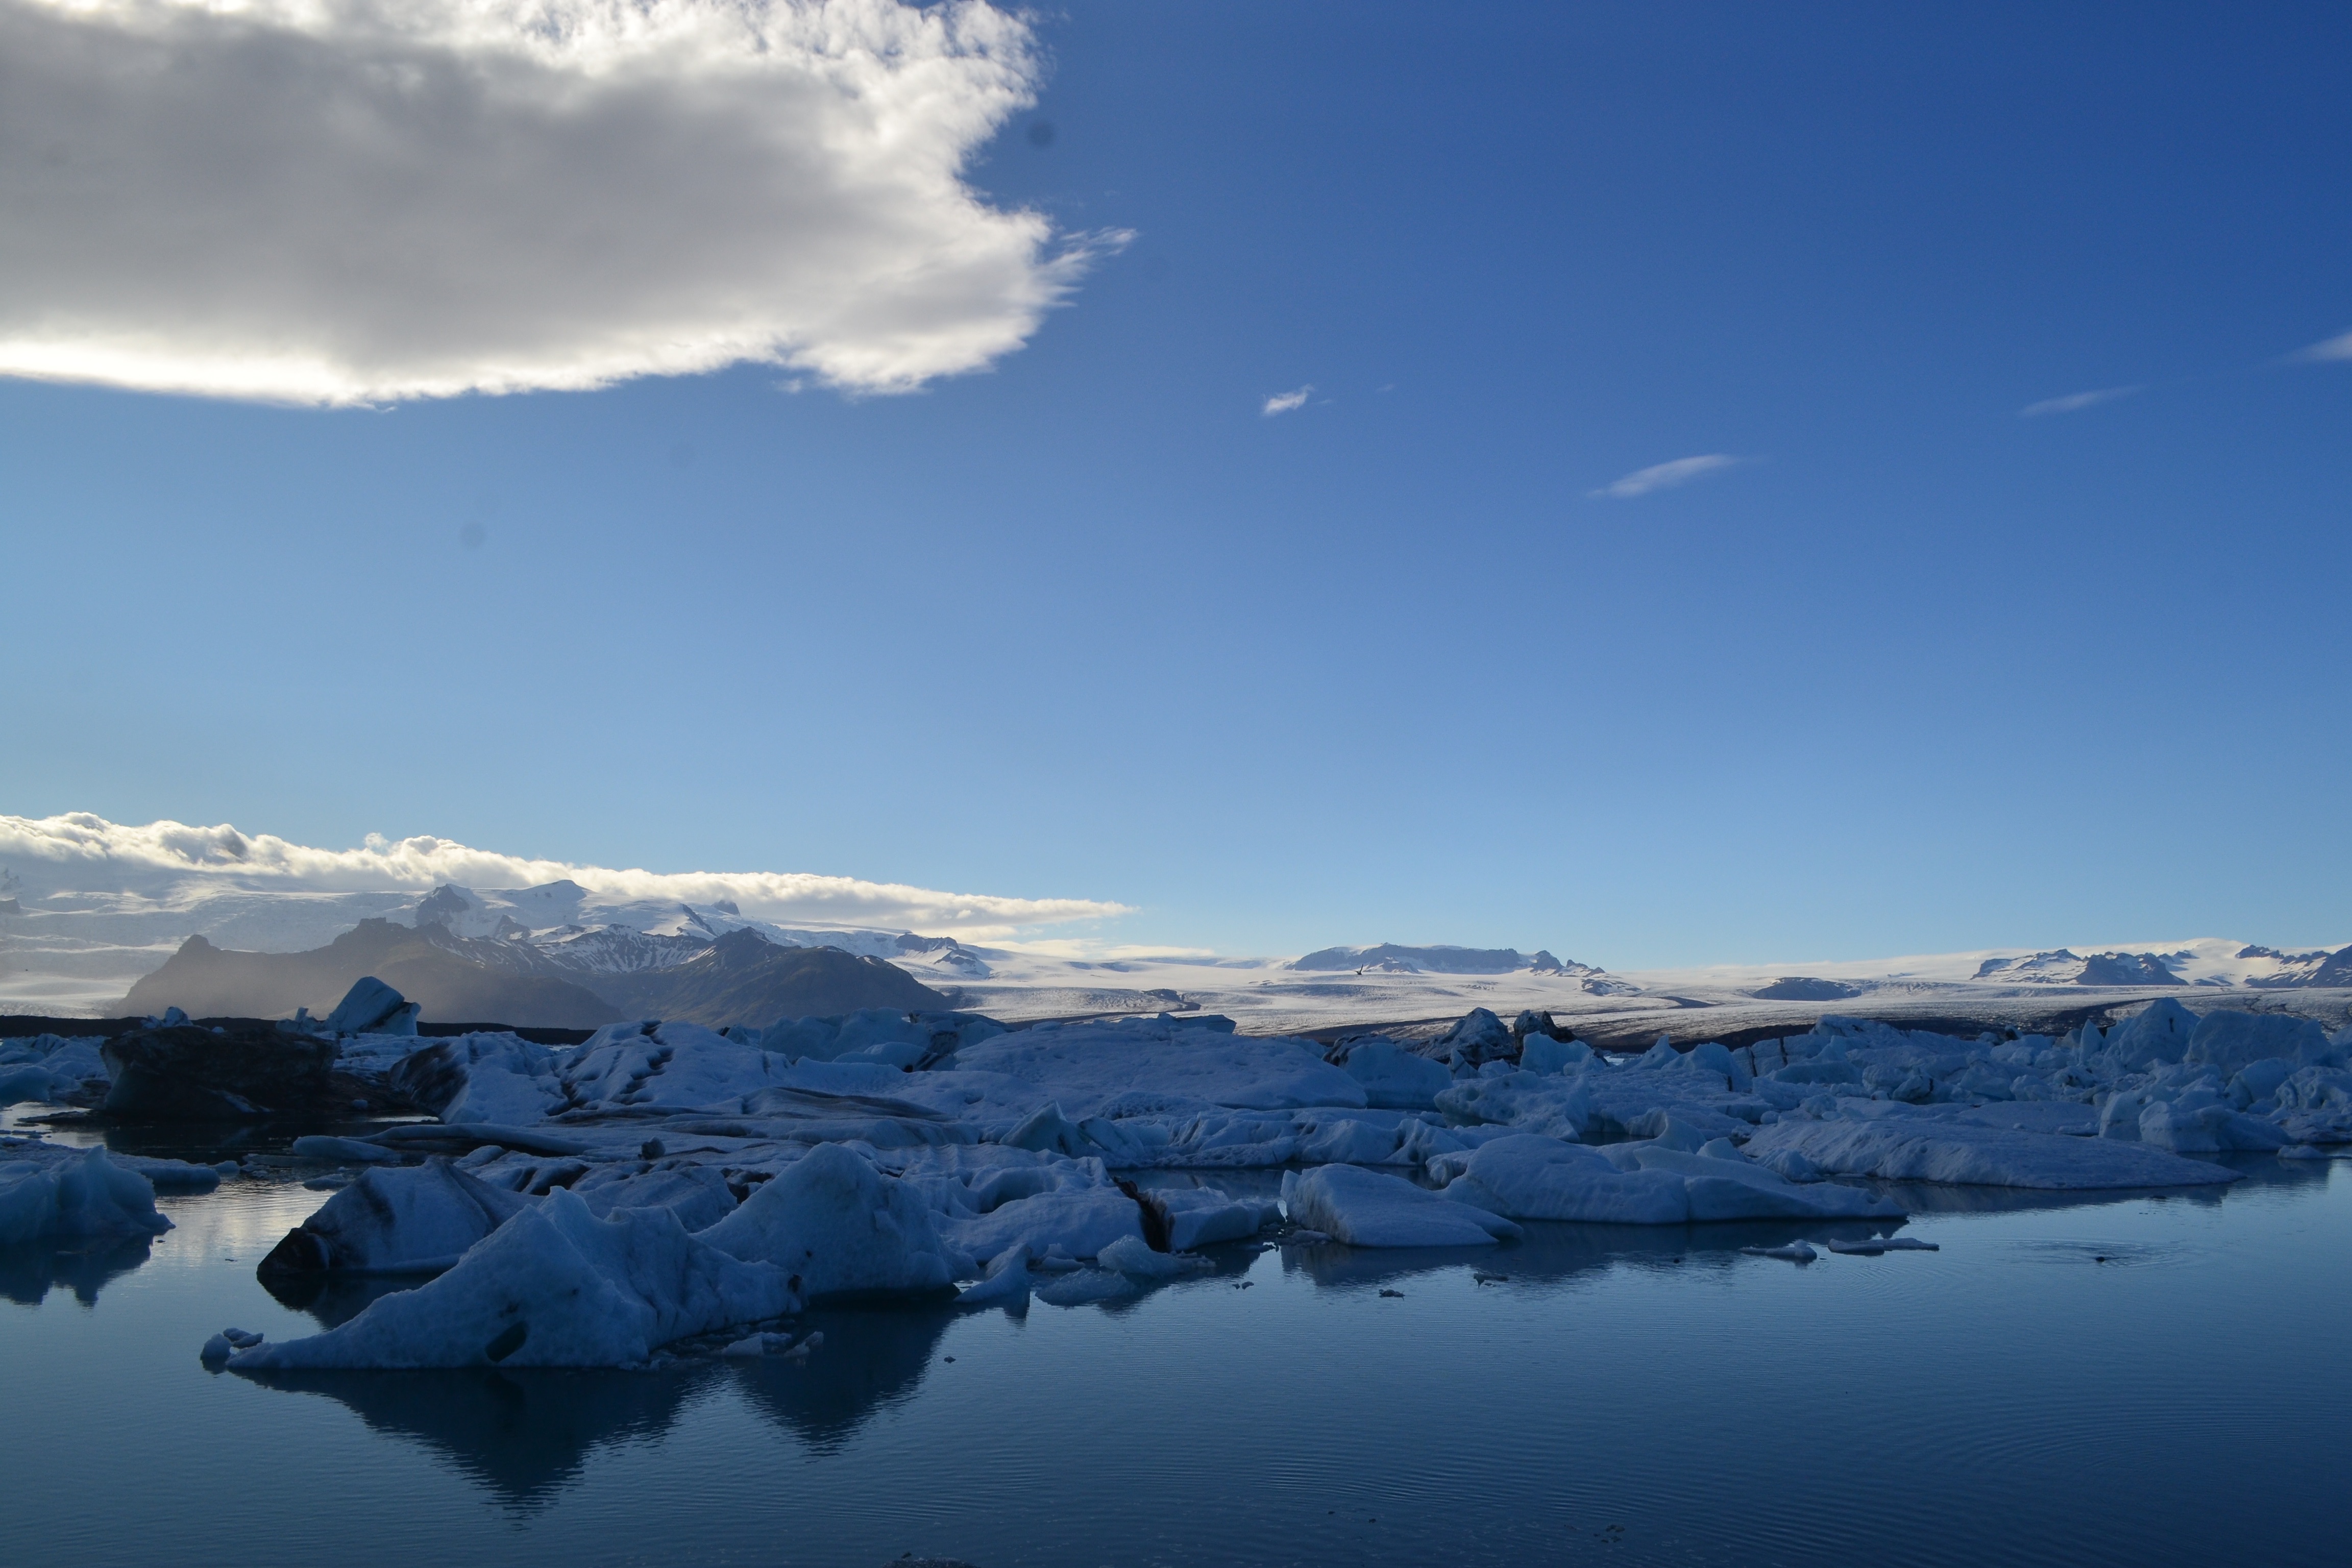
mountain, snow, winter, cloud, sky, lake, dawn, mountain range, dusk, ice, reflection, glacier, weather, arctic, plateau, loch, landform, arctic ocean, geographical feature, mountainous landforms, glacial landform